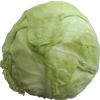
Label: white_cabbage